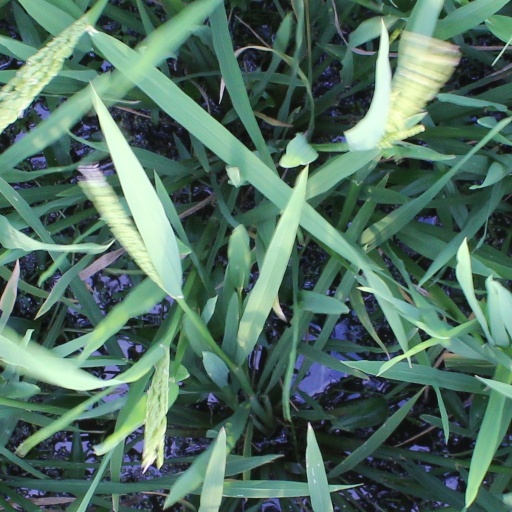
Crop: rice